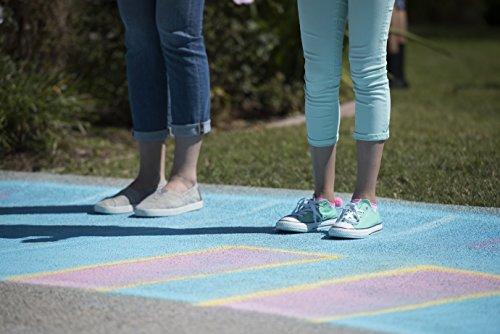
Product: Testors 307589 - 3 PK Spray Chalk, 6 Oz, Blue
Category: Toys & Games | Arts & Crafts | Drawing & Painting Supplies | Chalk
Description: Flat chalk finish in vibrant colors allows for unique designs that are easy to see.
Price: $41.00